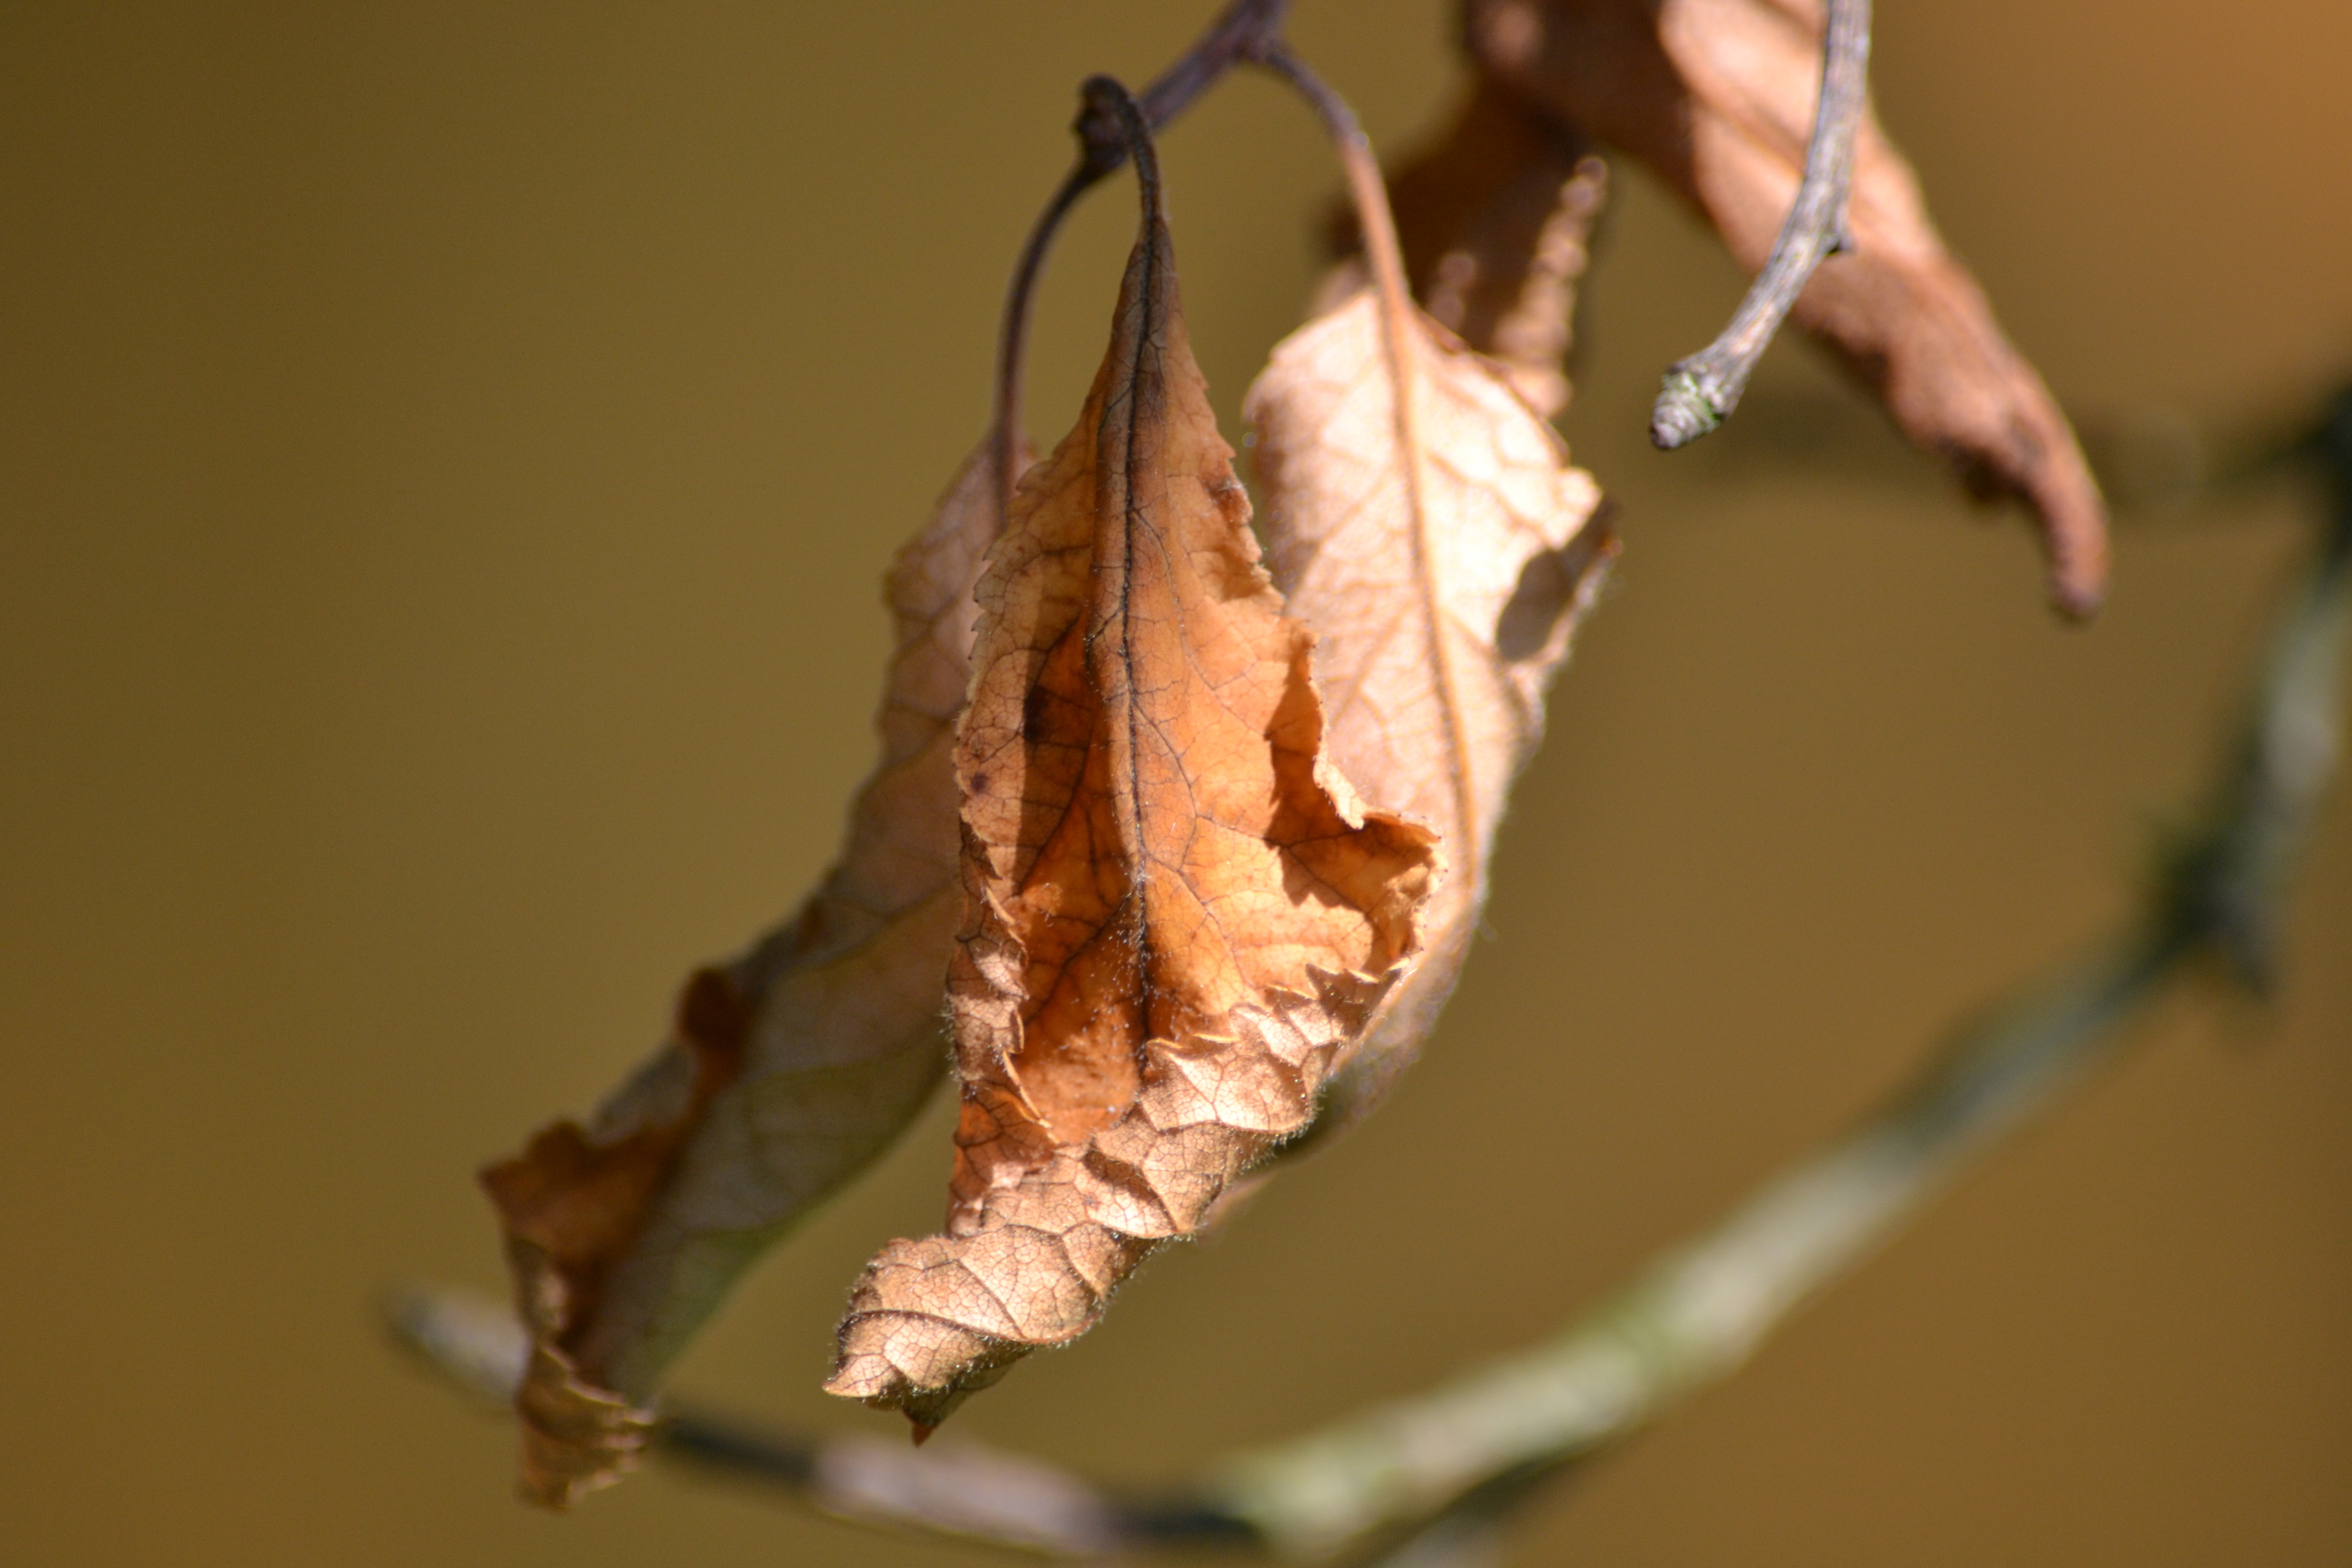
tree, branch, plant, photography, leaf, flower, spring, insect, autumn, moth, yellow, flora, season, fauna, twig, close up, sheet, blade, dry leaves, drought, macro photography, plant stem, moths and butterflies